Euclid Avenue station (IND Fulton Street Line)

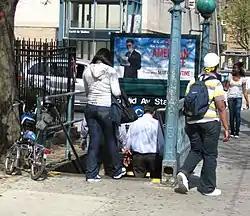
Street staircase

This station has four tracks and two island platforms. It is the easternmost express station on the IND Fulton Street Line in terms of geographic directions. In terms of railroad directions, Euclid Avenue is the line's southernmost express station. The C train stops here at all times except late nights, while the A serves the station at all times, running express during the day and local during late nights. Euclid Avenue is the southern terminus for C trains; the next stop to the east (railroad south) for A trains is Grant Avenue. The next stop to the west (railroad north) is Shepherd Avenue for local trains and Broadway Junction for express trains. During late nights, Euclid Avenue is also the northern terminus for shuttle trains from Ozone Park–Lefferts Boulevard, one of the three southern termini of the daytime A train.